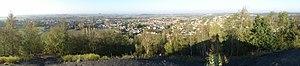
Terril n° 108 dit 7 d'Oignies, Fosse n° 7 - 7 bis de la Compagnie des mines d'Ostricourt, Ostricourt, Nord, Nord-Pas-de-Calais, France.